Skippack Creek

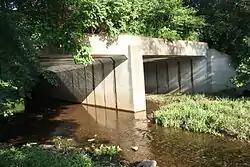
Historic Bridge on Allentown Road (Franconia Township, PA) over Skippack Creek.

Skippack Creek is a tributary of Perkiomen Creek in Montgomery County, Pennsylvania in the United States. Skippack Creek joins Perkiomen Creek approximately upstream of that creek's confluence with the Schuylkill River.